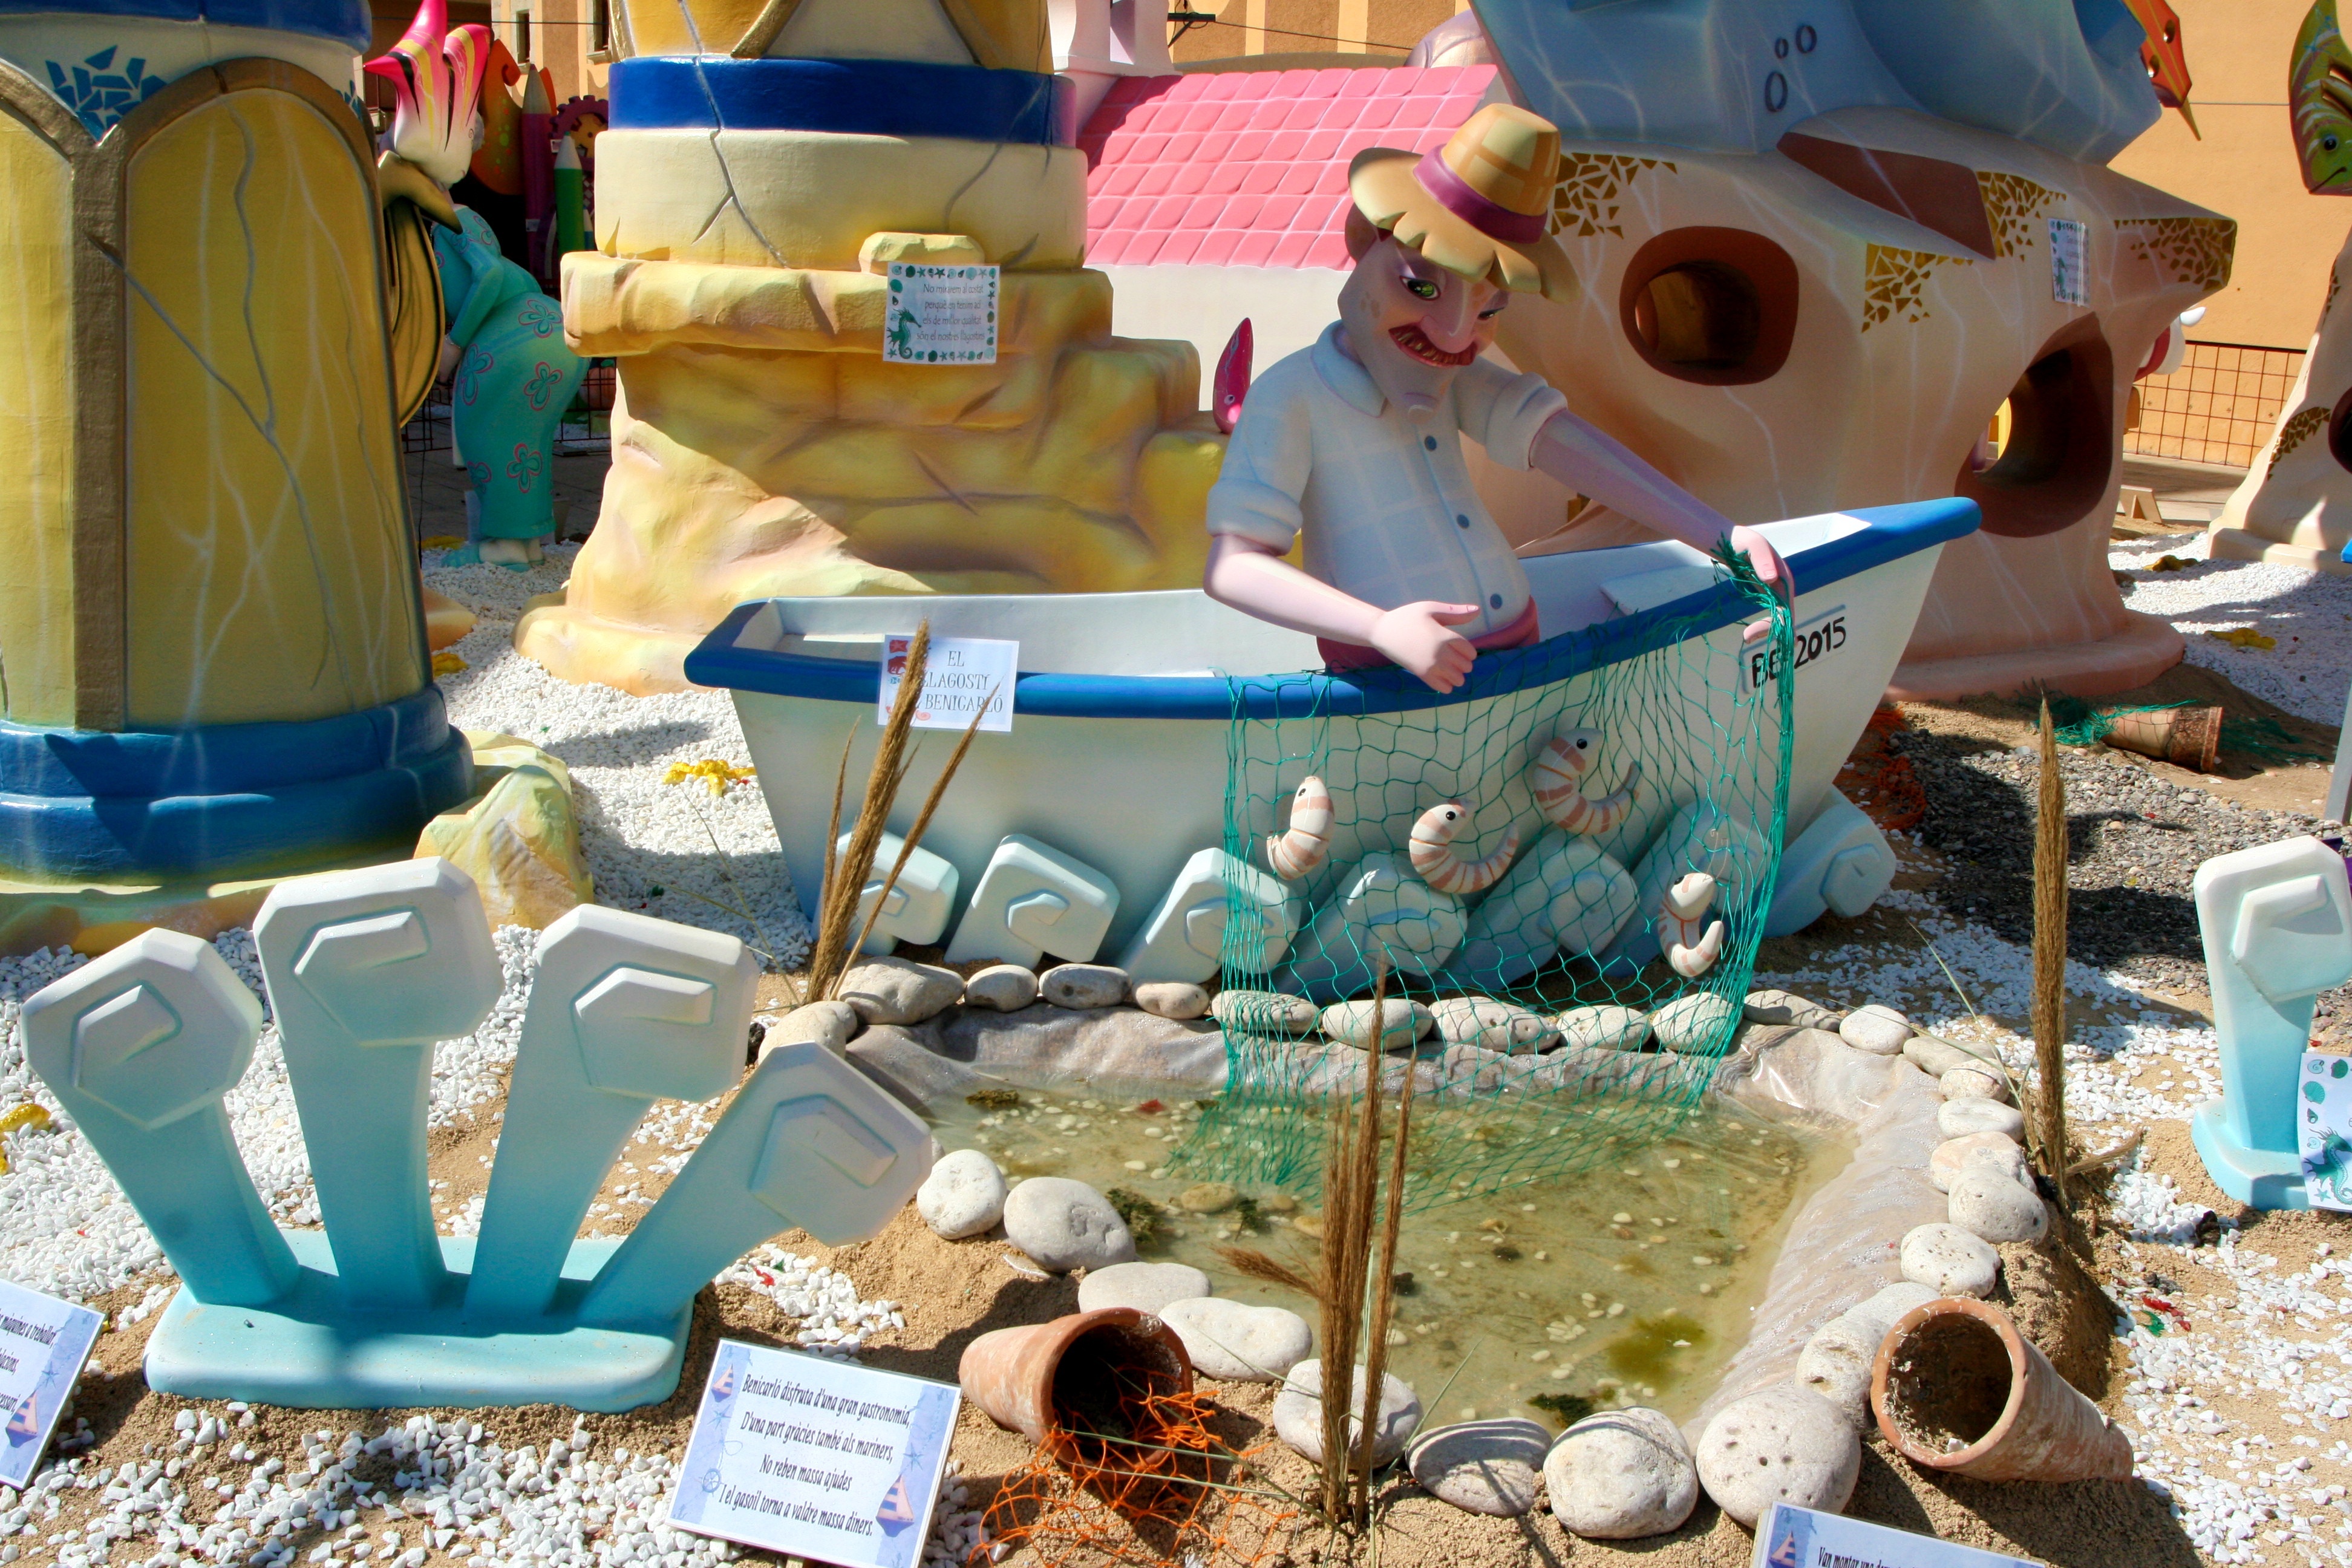
boat, market, public space, art, spain, waste, culture, fails, valencia, tradition, fair, fallas monument, benicarl